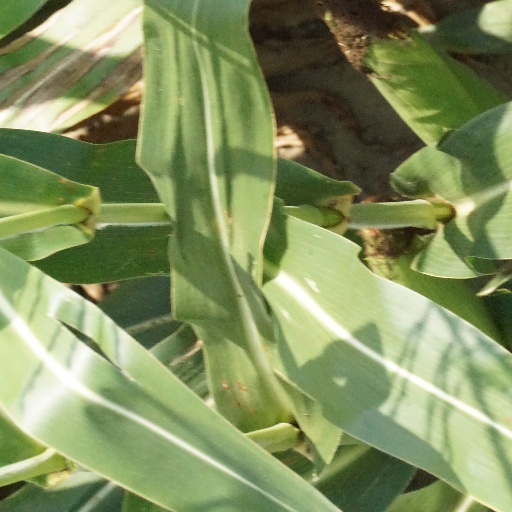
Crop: maize; corn